Nashville Terminal Subdivision

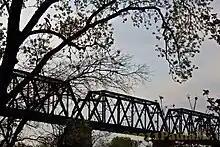
Radnor Cutoff crossing the Cumberland River

The northern part of the Terminal is in Madison, Tennessee, at milepost 000/0BA 174 on the southern end of the Ex-L&N Main Line Subdivision at Monfort. Disptach for the Mainline Sub is known as "LD" which is part of the Cincinnati Division.